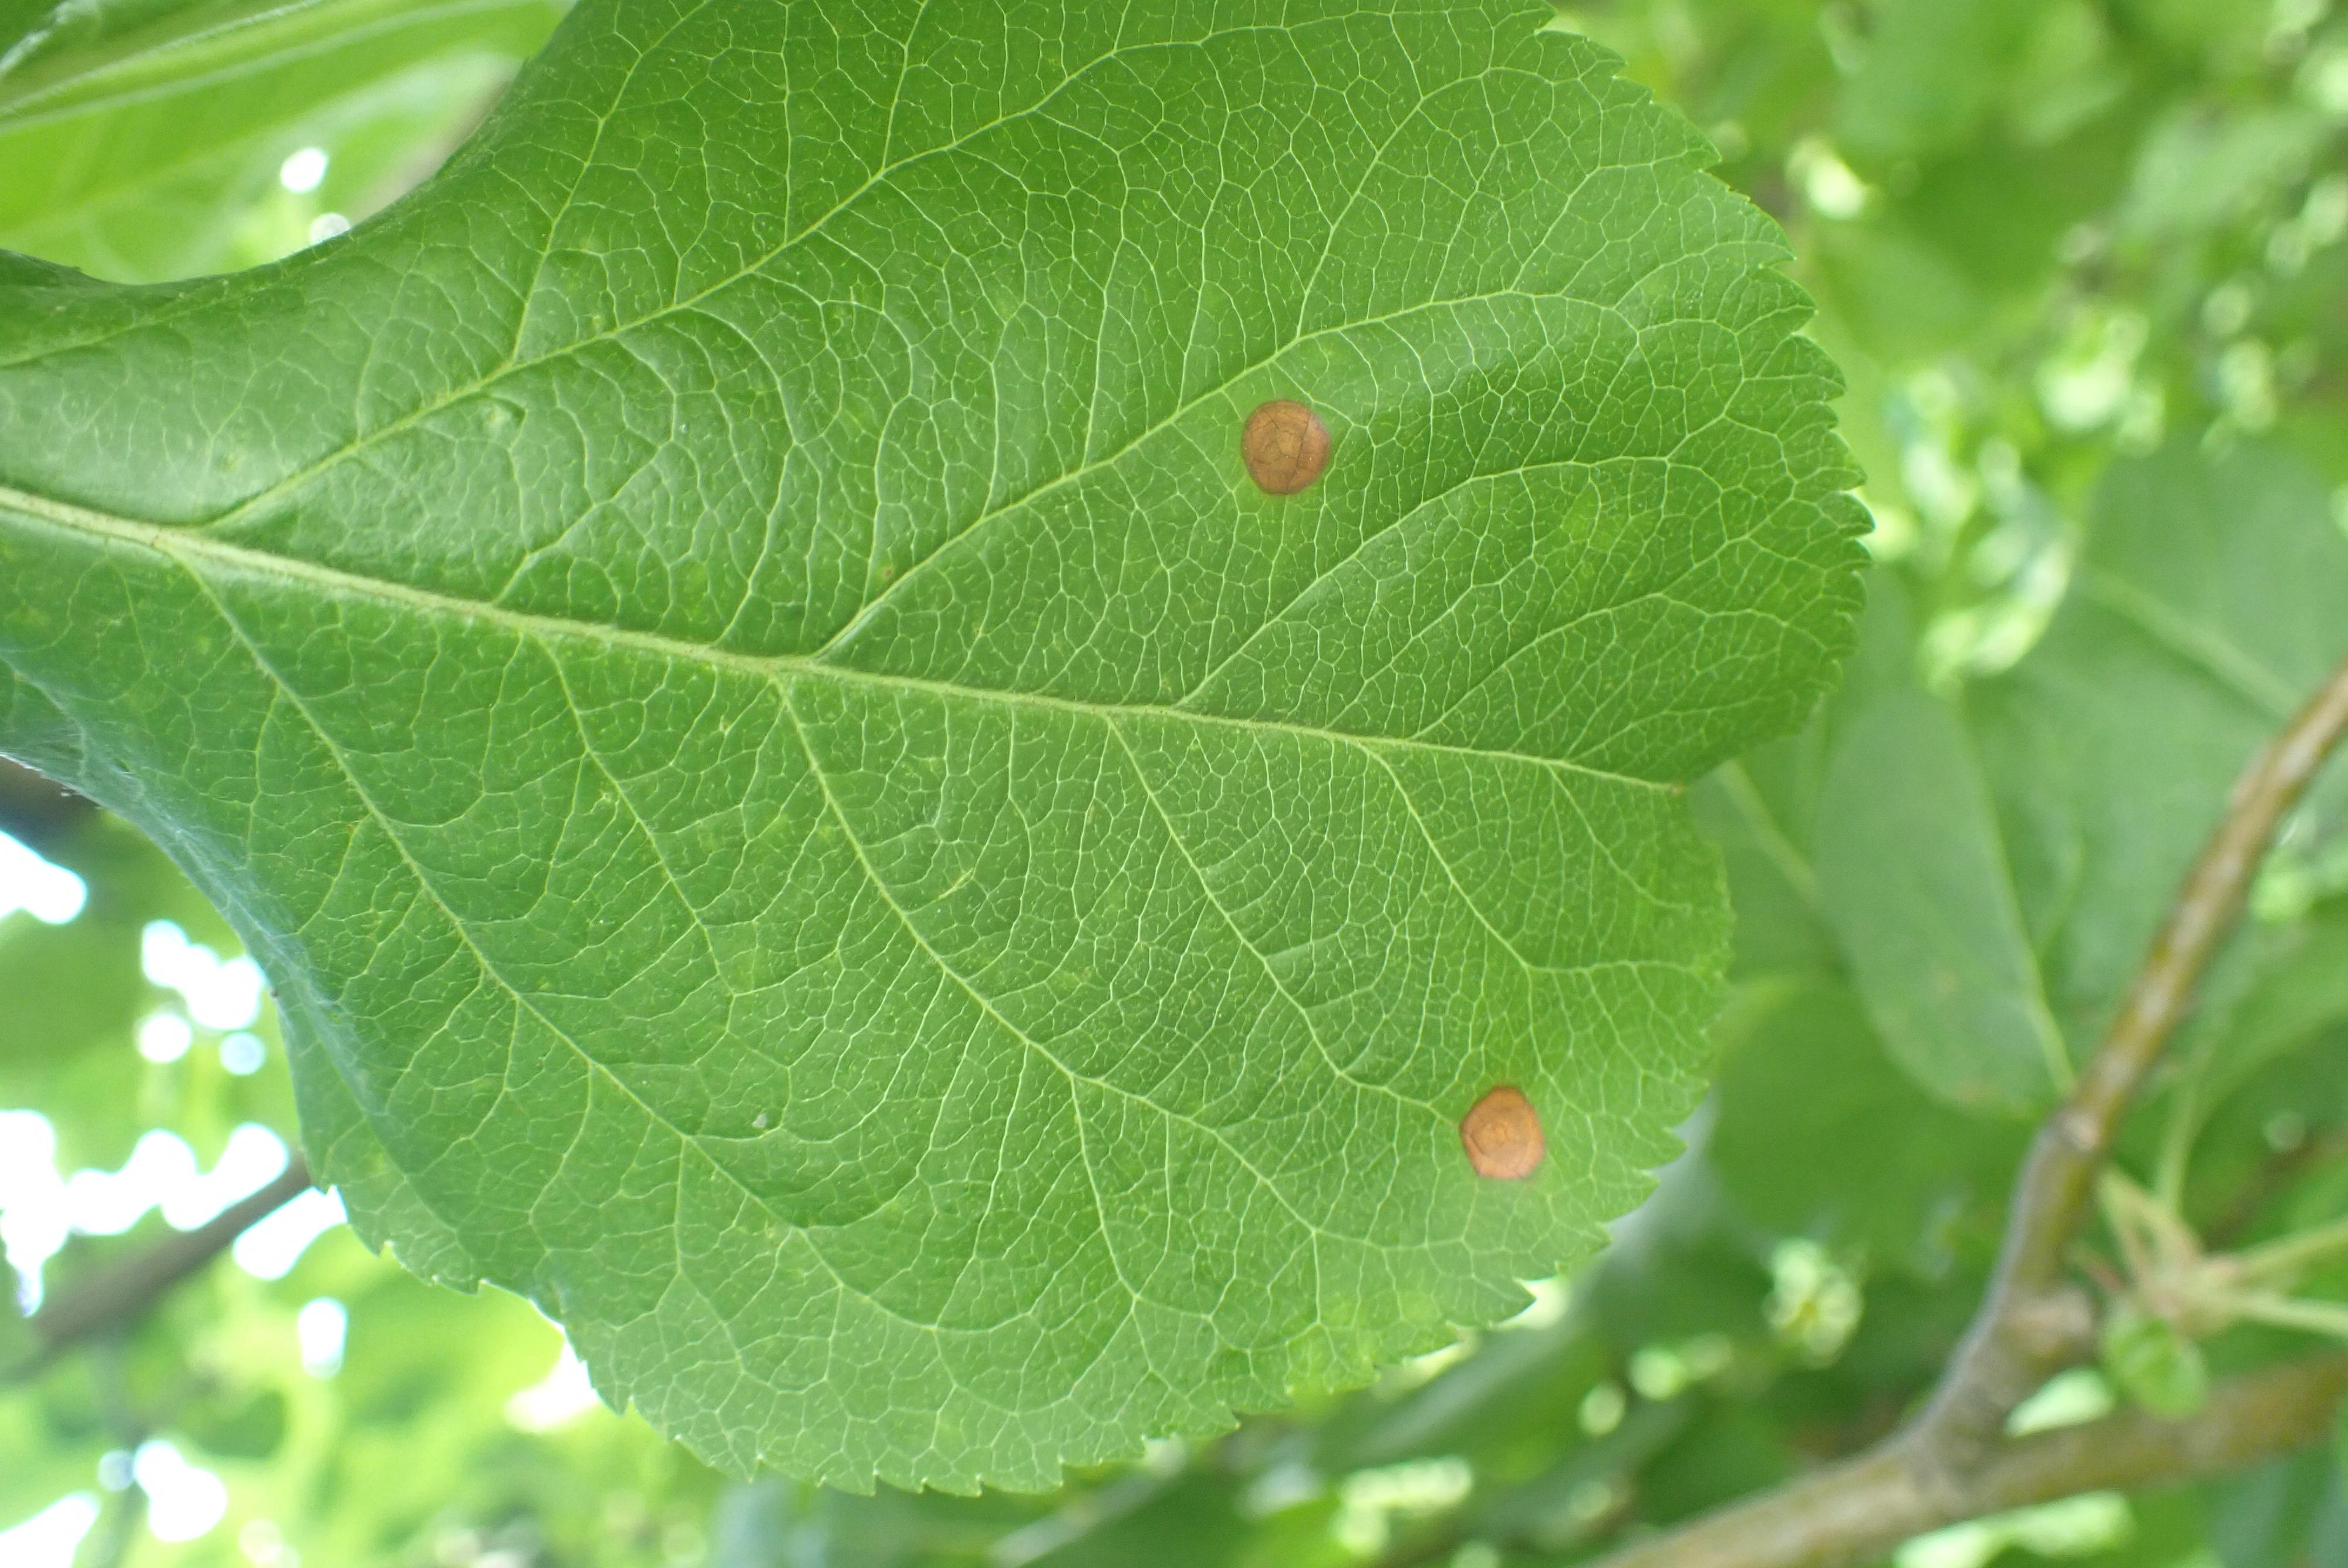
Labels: frog_eye_leaf_spot